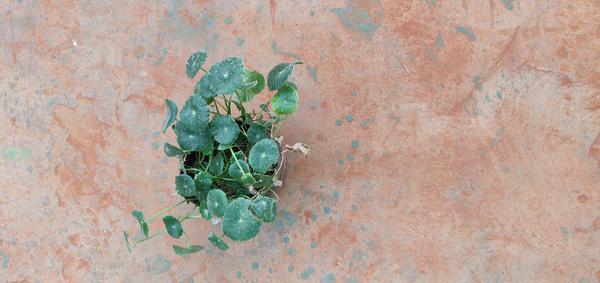
Plant: Brahmi